Mike Smith (drummer)

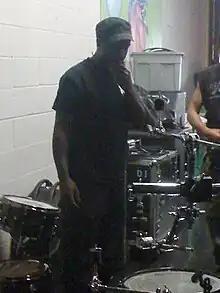
Smith backstage with Suffocation in 2010

Mike Smith (born July 16, 1971, in The Bronx, New York City) is an American musician, best known as the founding member and former drummer of the New York–based technical death metal band Suffocation. He performed on their 1990 demo "Reincremated", the 1991 EP, "Human Waste", their 1991 debut album "Effigy of the Forgotten", and their 1993 album "Breeding the Spawn". He then departed from the band and was subsequently replaced before the bands departure from the scene in 1998. Smith returned when Suffocation reformed in 2002 after a four-year hiatus and performed on their 2004 release, "Souls to Deny", their 2006 self-titled album, and 2009's Blood Oath. Smith (as a member of Suffocation) was Inducted into the Long Island Music Hall of Fame in 2011. Smith left Suffocation for the second time in February 2012.